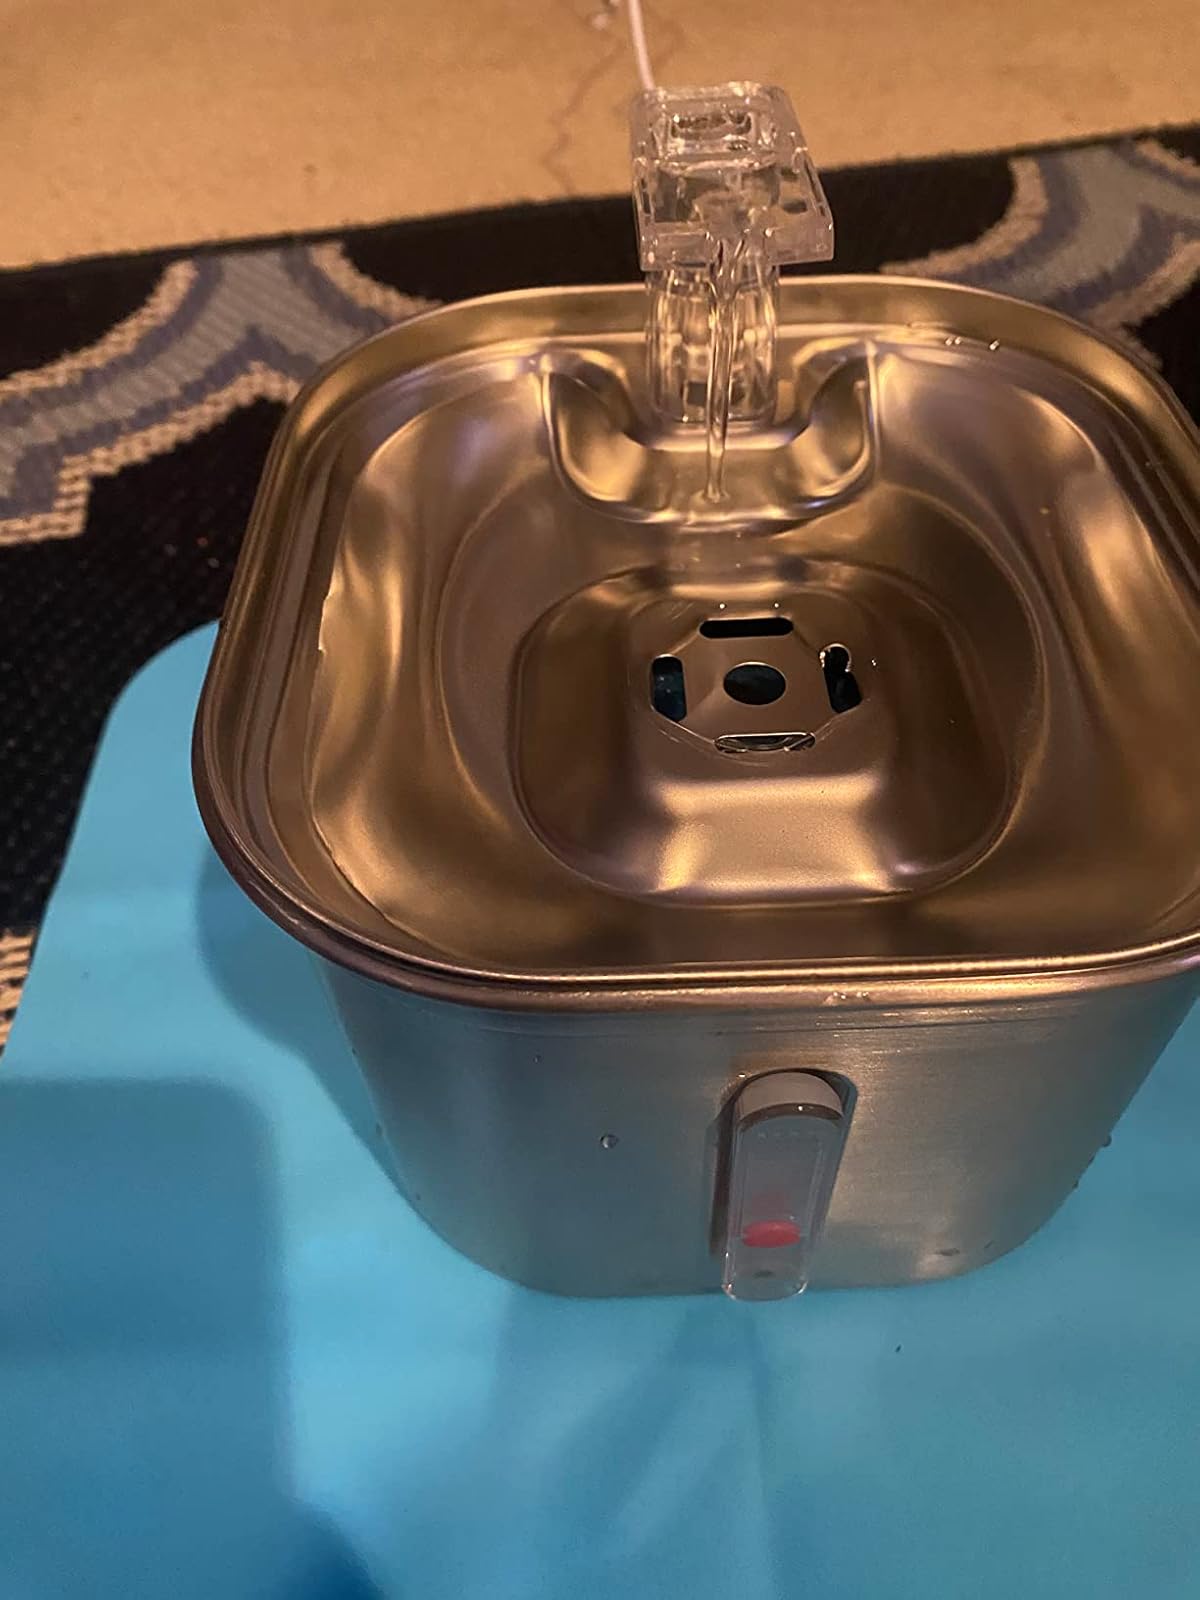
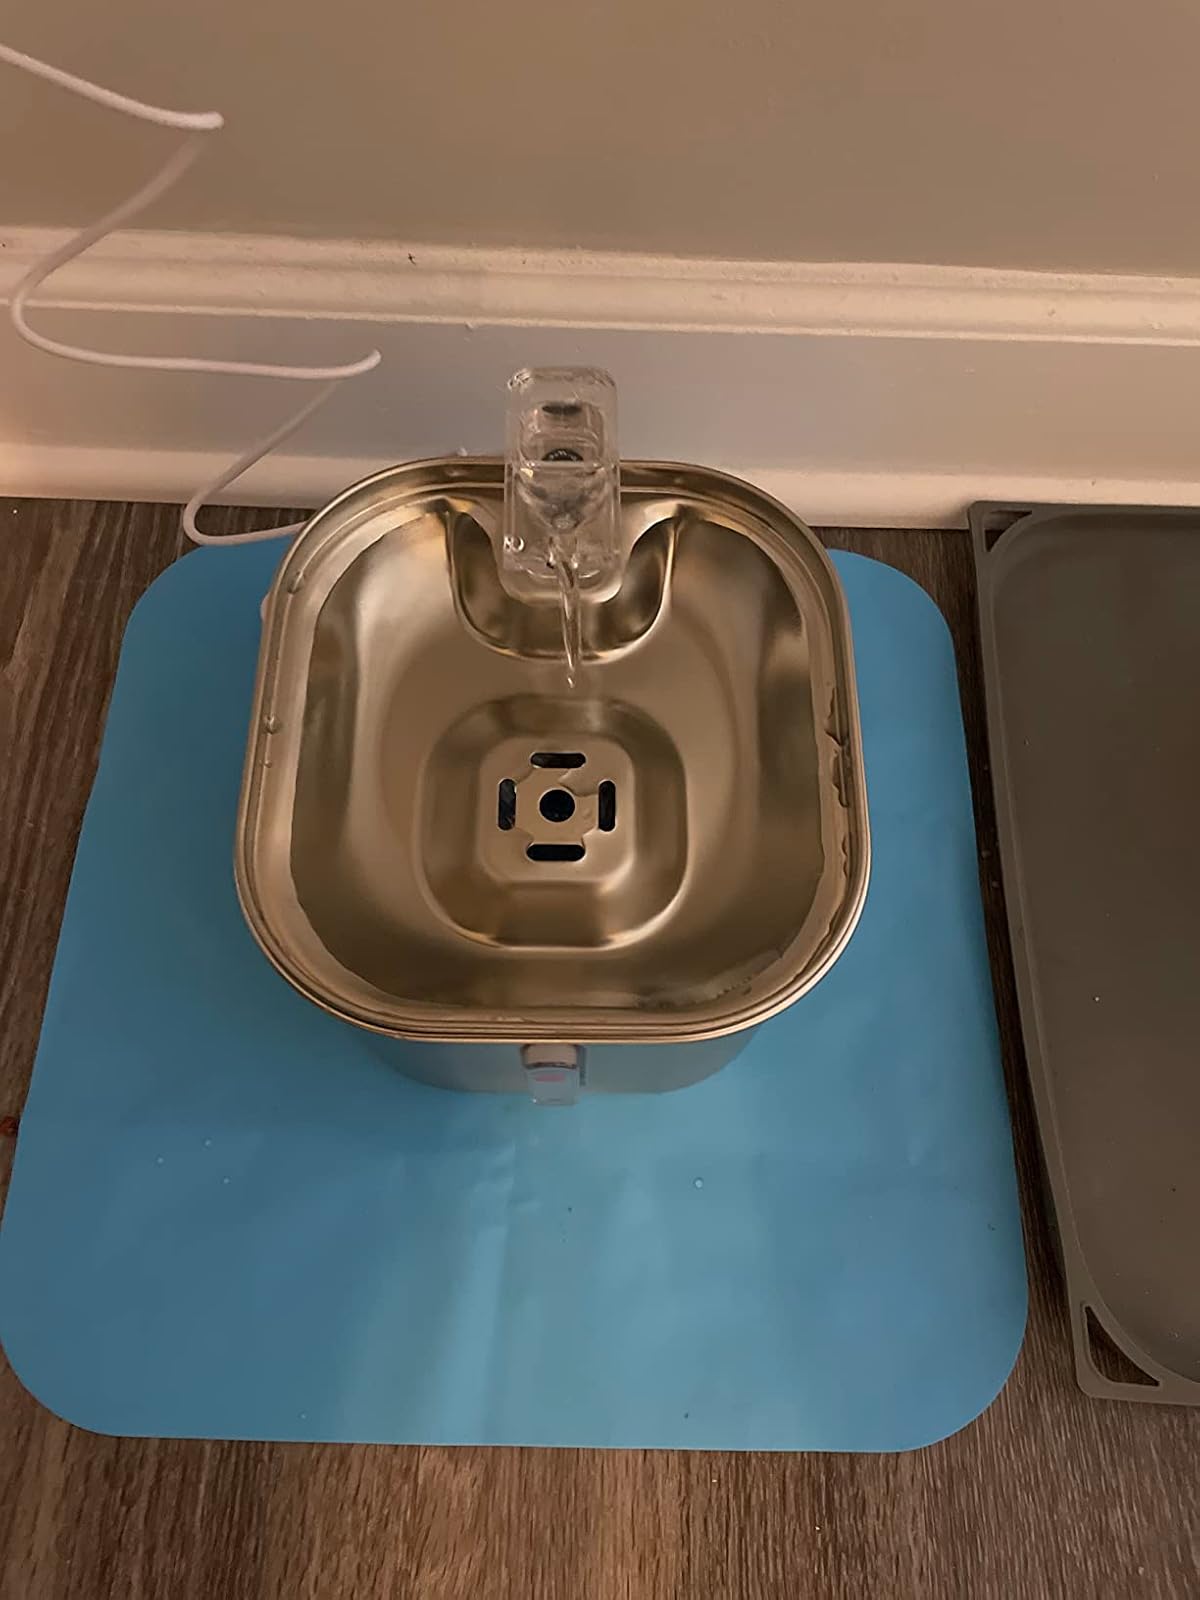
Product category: items_bowl
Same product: yes